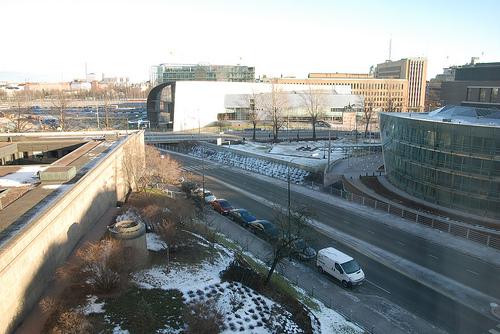
Weather: snow or frosty